History of Pamplona

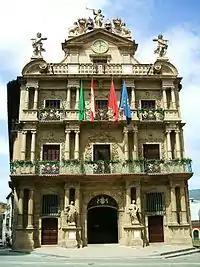
The seat of the "ayuntamiento", built in the 18th century.

Pamplona must have been badly battered economically by these battles and sieges, for the king granted its inhabitants a tax exemption for five years.